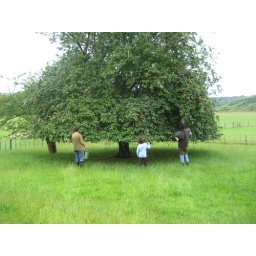
There were three or four ancient fruit trees in the paddock